Ram fighting

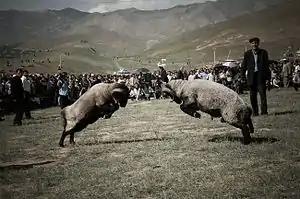
Ram fight in Shahrisabz, Uzbekistan.

Ram fighting is a blood sport between two rams (large-horned male sheep), held in a ring or open field. It is commonly found in sheep or goat husbandry culture in Africa, Asia and Europe. In Nigeria, Uzbekistan and Indonesia, ram fighting gains popularity among locals. Although categorized as a blood sport and an act of animal cruelty, ram fights rarely resulted in the death of the defeated ram, as the loser often is allowed to flee the arena.